Bay Bolton

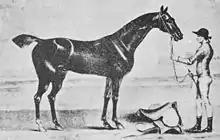
Print of Bay Bolton

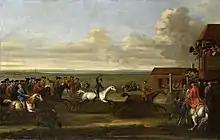
Horse Race at Newmarket (The Duke of Bolton's Bay Bolton defeating the Duke of Somerset's Grey Windham (Old Wyndham) at Newmarket on either 12 November 1712 or 4 April 1713), by John Wootton, 30 x 46 inches.

Bay Bolton or Brown Lusty (1705–1736) was a British Thoroughbred racehorse who won Queen Anne's Gold Cup as a five-year-old in 1710. After retiring from racing he became a successful sire for the Charles Paulet, 2nd Duke of Bolton, and his son Charles Powlett, 3rd Duke of Bolton, was Champion sire seven times.